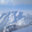
Label: mountain